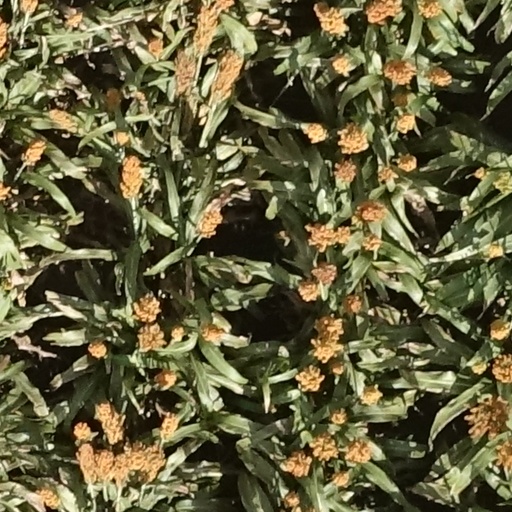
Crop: sorghum